Joseph Zen

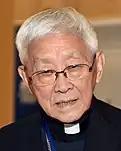
Cardinal Zen in 2019

Joseph Zen Ze-kiun, SDB (born 13 January 1932) is a Chinese Catholic prelate who served as Bishop of Hong Kong from 2002 to 2009. He was made a cardinal by Pope Benedict XVI in 2006 and has been outspoken on issues regarding human rights, political freedom, and religious liberty. He is a member of the Salesians of Don Bosco.